Jon Favreau

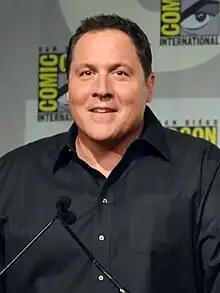
Favreau at the 2012 San Diego Comic-Con

Favreau was the third director attached to "John Carter", the film adaptation of Edgar Rice Burroughs' swashbuckling space hero. While he did not ultimately direct it, he did appear in a cameo in the film, as a bookie.